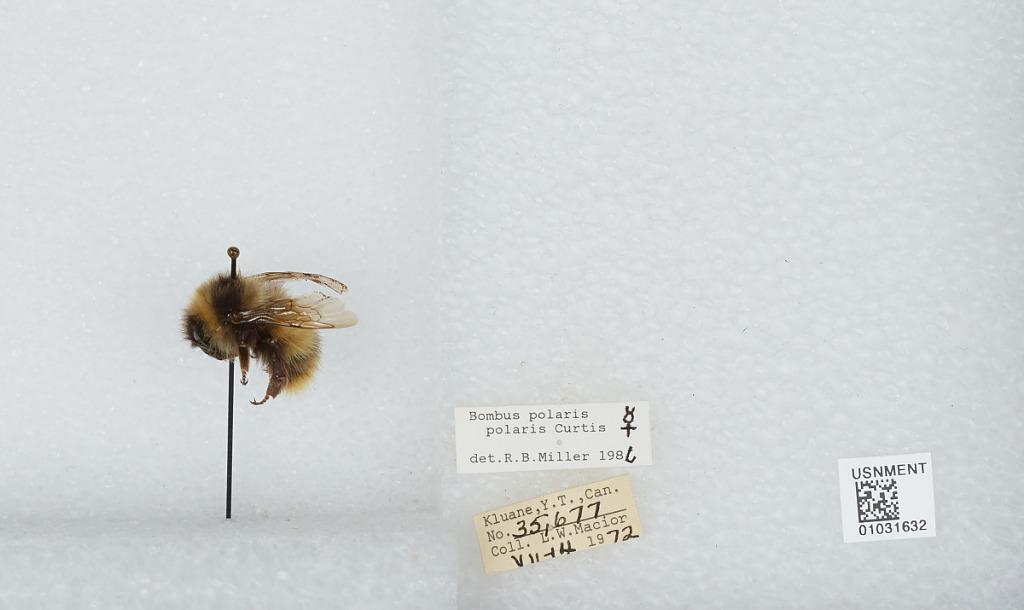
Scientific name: Bombus (Alpinobombus) polaris Curtis
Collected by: L. Macior
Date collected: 1972-7-14
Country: Canada
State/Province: Yukon Territory
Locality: Kluane
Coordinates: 60.75, -139.5
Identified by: Miller, R. B.